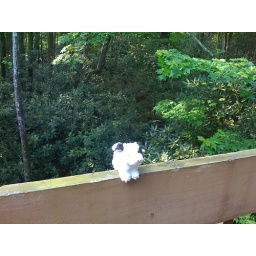
Sitting on the upstairs balcony railing looking out into the trees over the creek behind the condo.